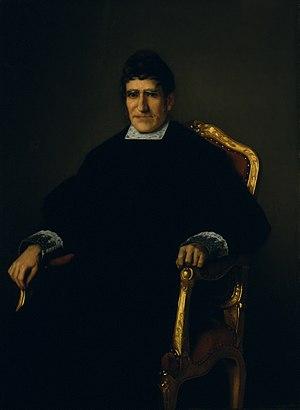
Cet article dresse la liste des présidents du gouvernement d’Espagne ou leur équivalent depuis 1705.
José María Calatrava y Martínez, né à Mérida en 1781 et mort à Madrid en 1846, est un homme d'État et juriste espagnol, président du conseil des ministres espagnol entre 1836 et 1837.